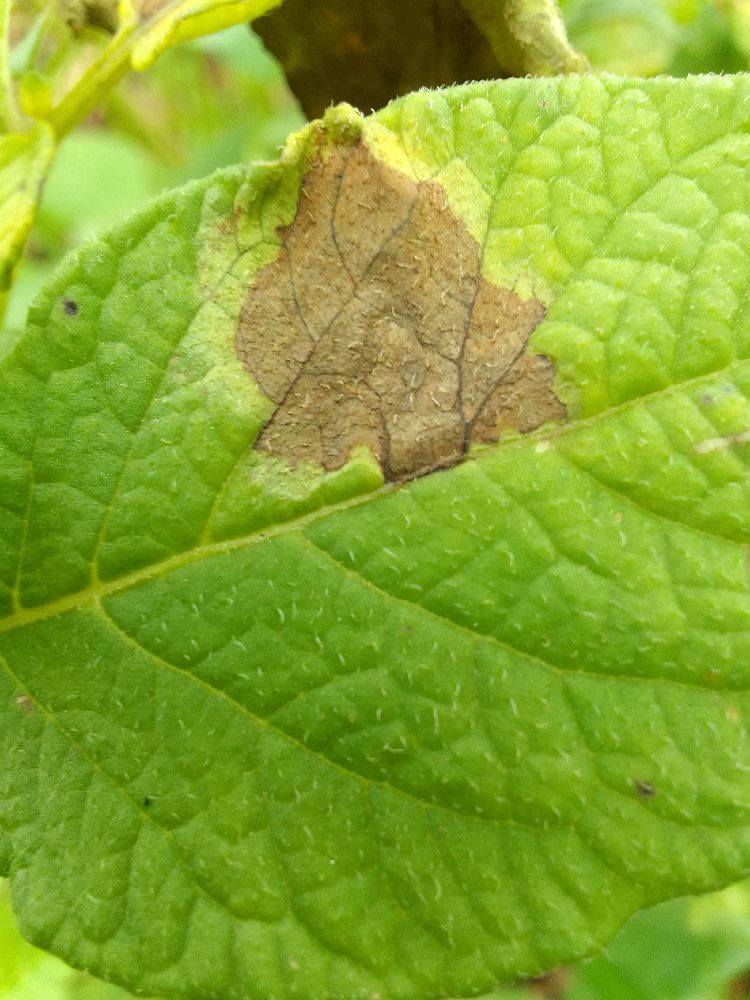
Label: Late blight